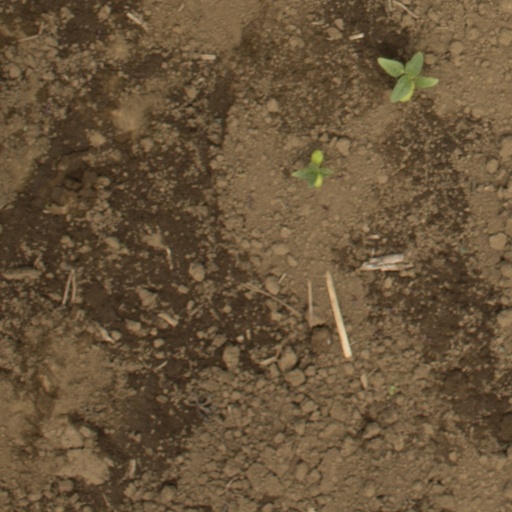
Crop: Jerusalem artichoke